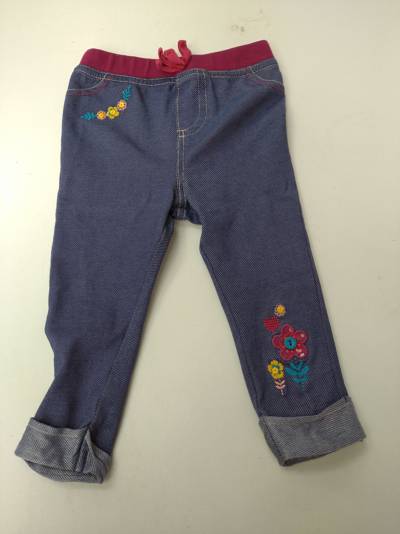
Waste category: clothes